Beechcraft Starship

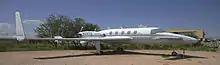
Beechcraft Starship NC-23 at the Pima Air and Space Museum, Tucson, Arizona

Several Starships have been donated to museums since the decommissioning program began. The Kansas Aviation Museum received the first donated aircraft, NC-41, in August 2003 and the Beechcraft Heritage Museum in Tullahoma, TN, received the second donated aircraft, NC-49, in September 2003. NC-42 was donated to the Museum of Flight in Seattle, WA, and is currently on loan to the Future of Flight at Paine Field in Everett, WA. NC-27 was donated to Evergreen Aviation & Space Museum in McMinnville, Oregon in late 2003 and is currently on static display. NC-23 is on Airline Row at the Pima Air & Space Museum. NC-6 is on display in Liberal, KS, at the Mid-America Air Museum. Aircraft NC-28 is on display at the Queensland Air Museum, after it was used by the Queensland Institute for Aviation Engineering in Caloundra. Aircraft NC-14 is on display outside at the Southern Museum of Flight.